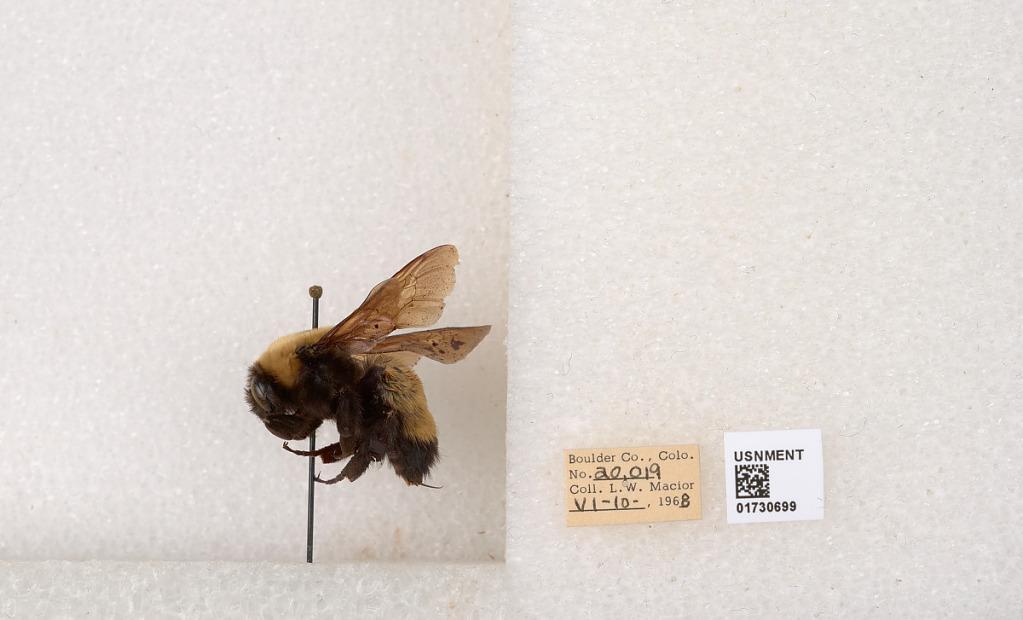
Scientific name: Bombus (Bombus) nevadensis Cresson
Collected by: L. Macior
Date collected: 1968-6-10
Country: United States
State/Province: Colorado
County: Boulder
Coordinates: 40.0925, -105.358